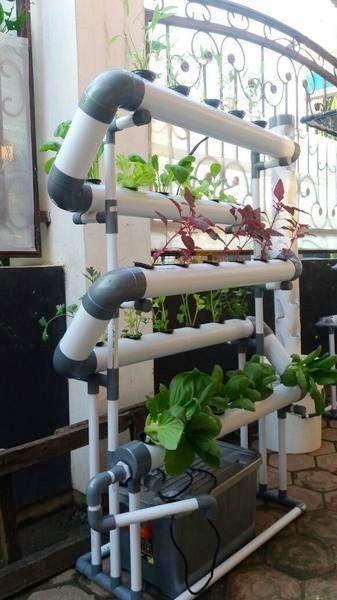
Miche mingi ya mimea iliyoanza kustawi ndani ya kifaa chenye mabomba, kinaendeshwa kwa mbinu ya kilimo bila udongo kwa kutumia maji, ili kurahisisha uzalishaji na kuhifadhi rasilimali maji.